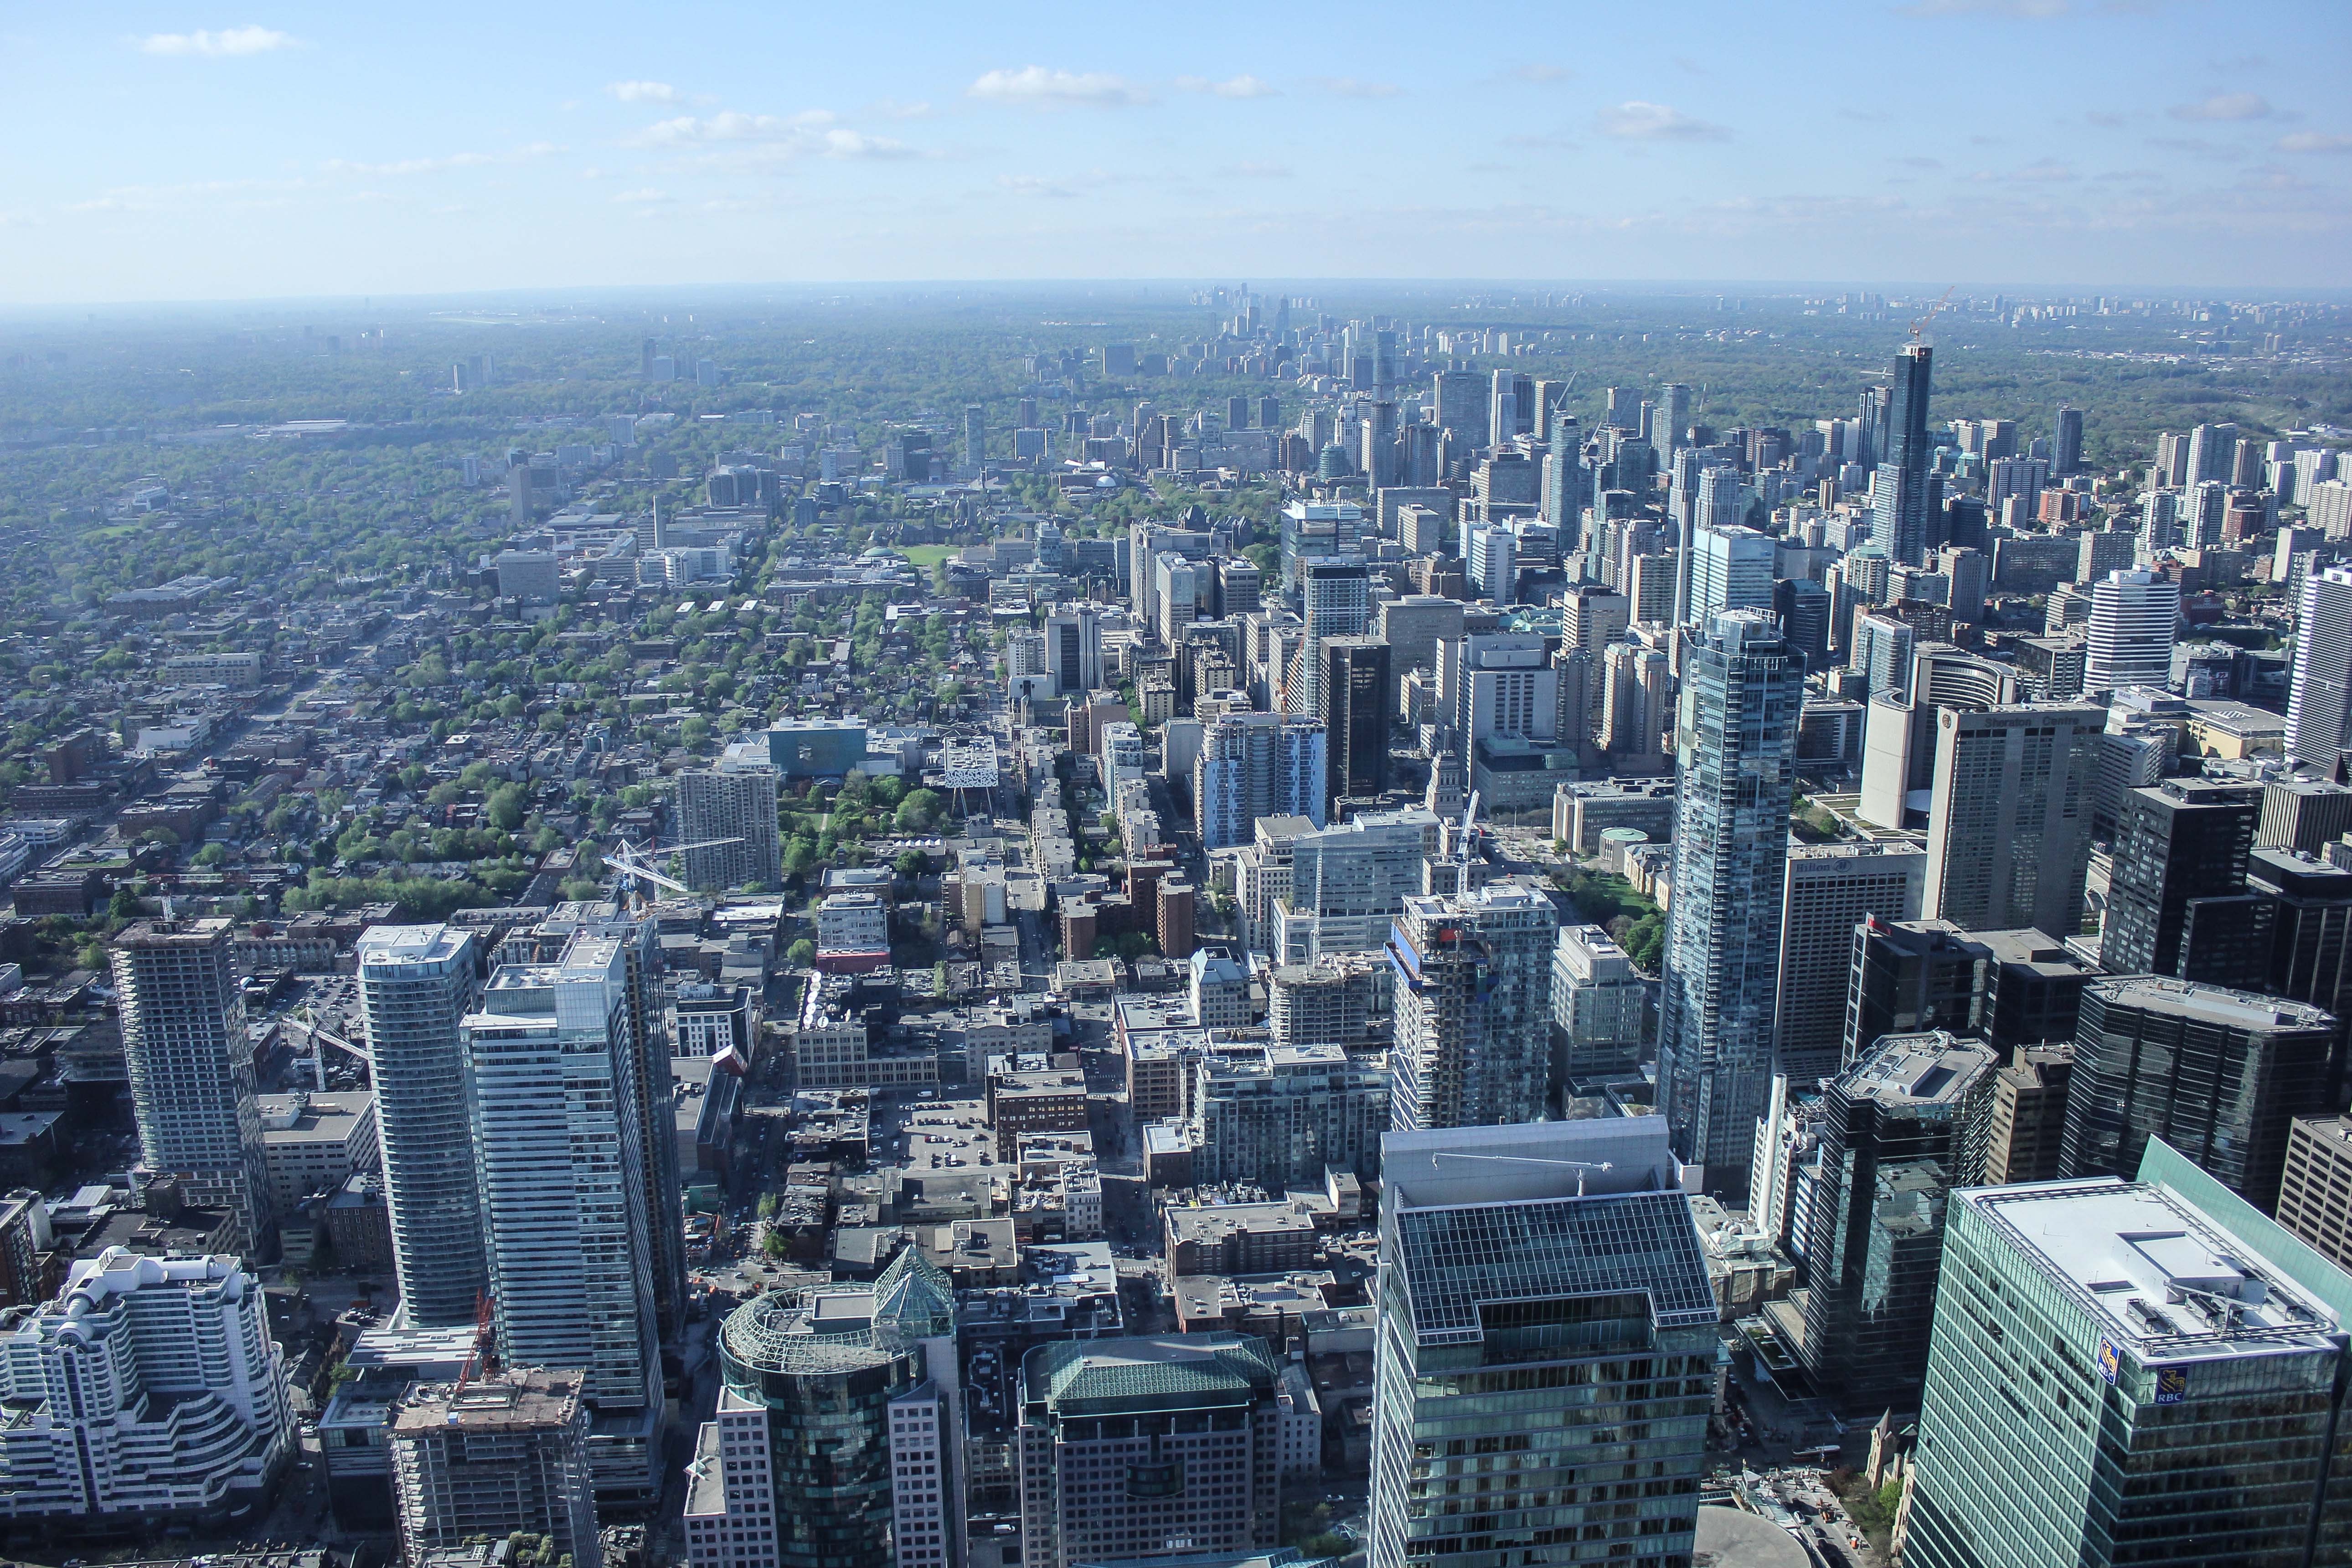
horizon, skyline, photography, building, city, skyscraper, cityscape, panorama, downtown, tower, landmark, tower block, high rise, metropolis, neighbourhood, bird's eye view, aerial photography, urban area, residential area, geographical feature, human settlement, atmosphere of earth, metropolitan area